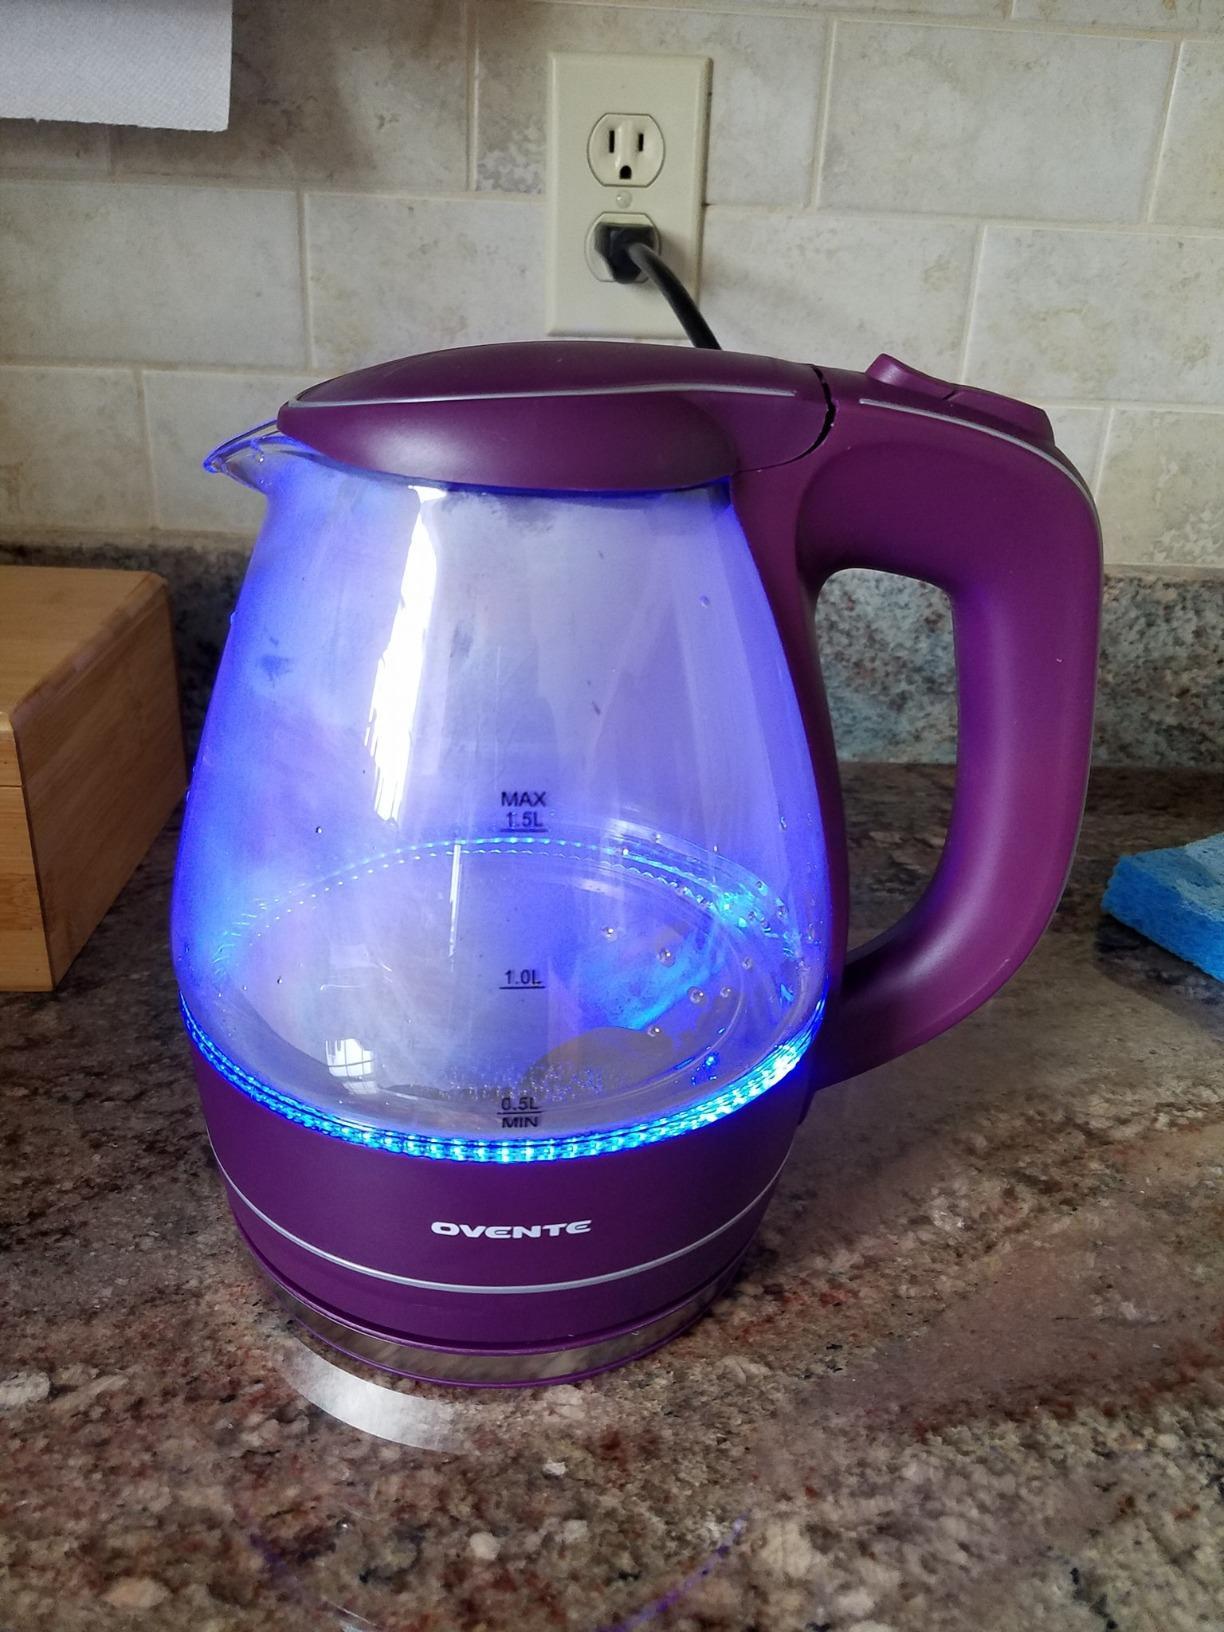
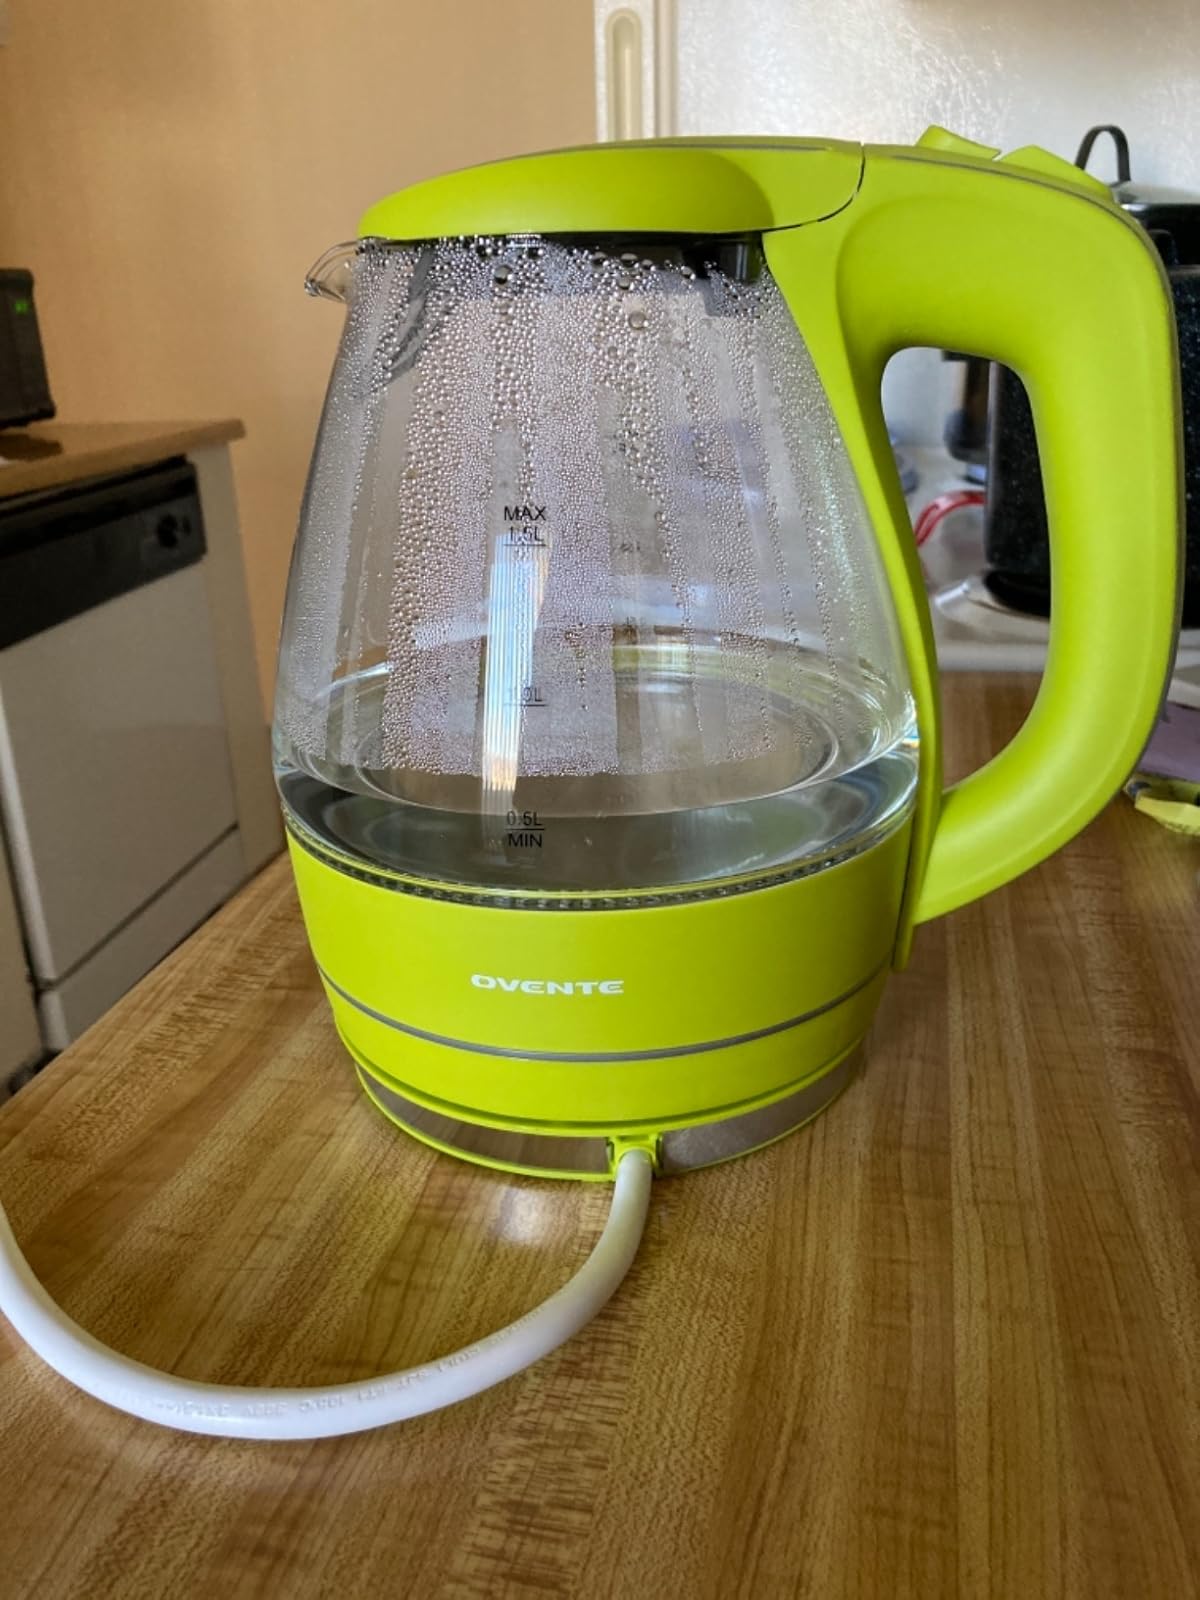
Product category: items_kettle
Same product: no